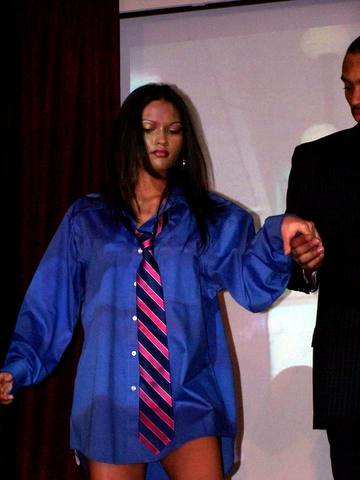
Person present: Yes